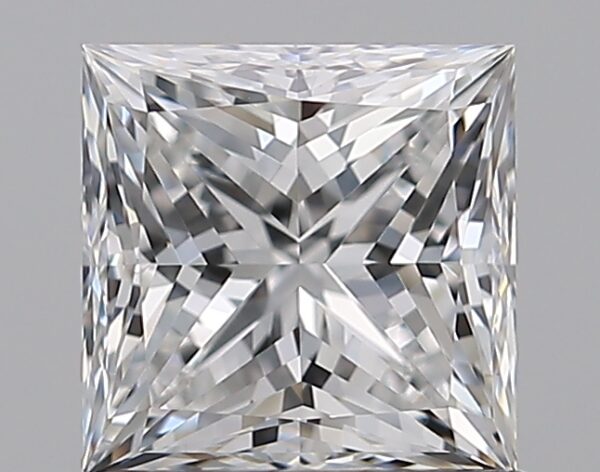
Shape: princess
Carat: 1.02
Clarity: VVS1
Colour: E
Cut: EX
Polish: EX
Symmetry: EX
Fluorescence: N
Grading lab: GIA
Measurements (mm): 5.4 x 5.39 x 3.96